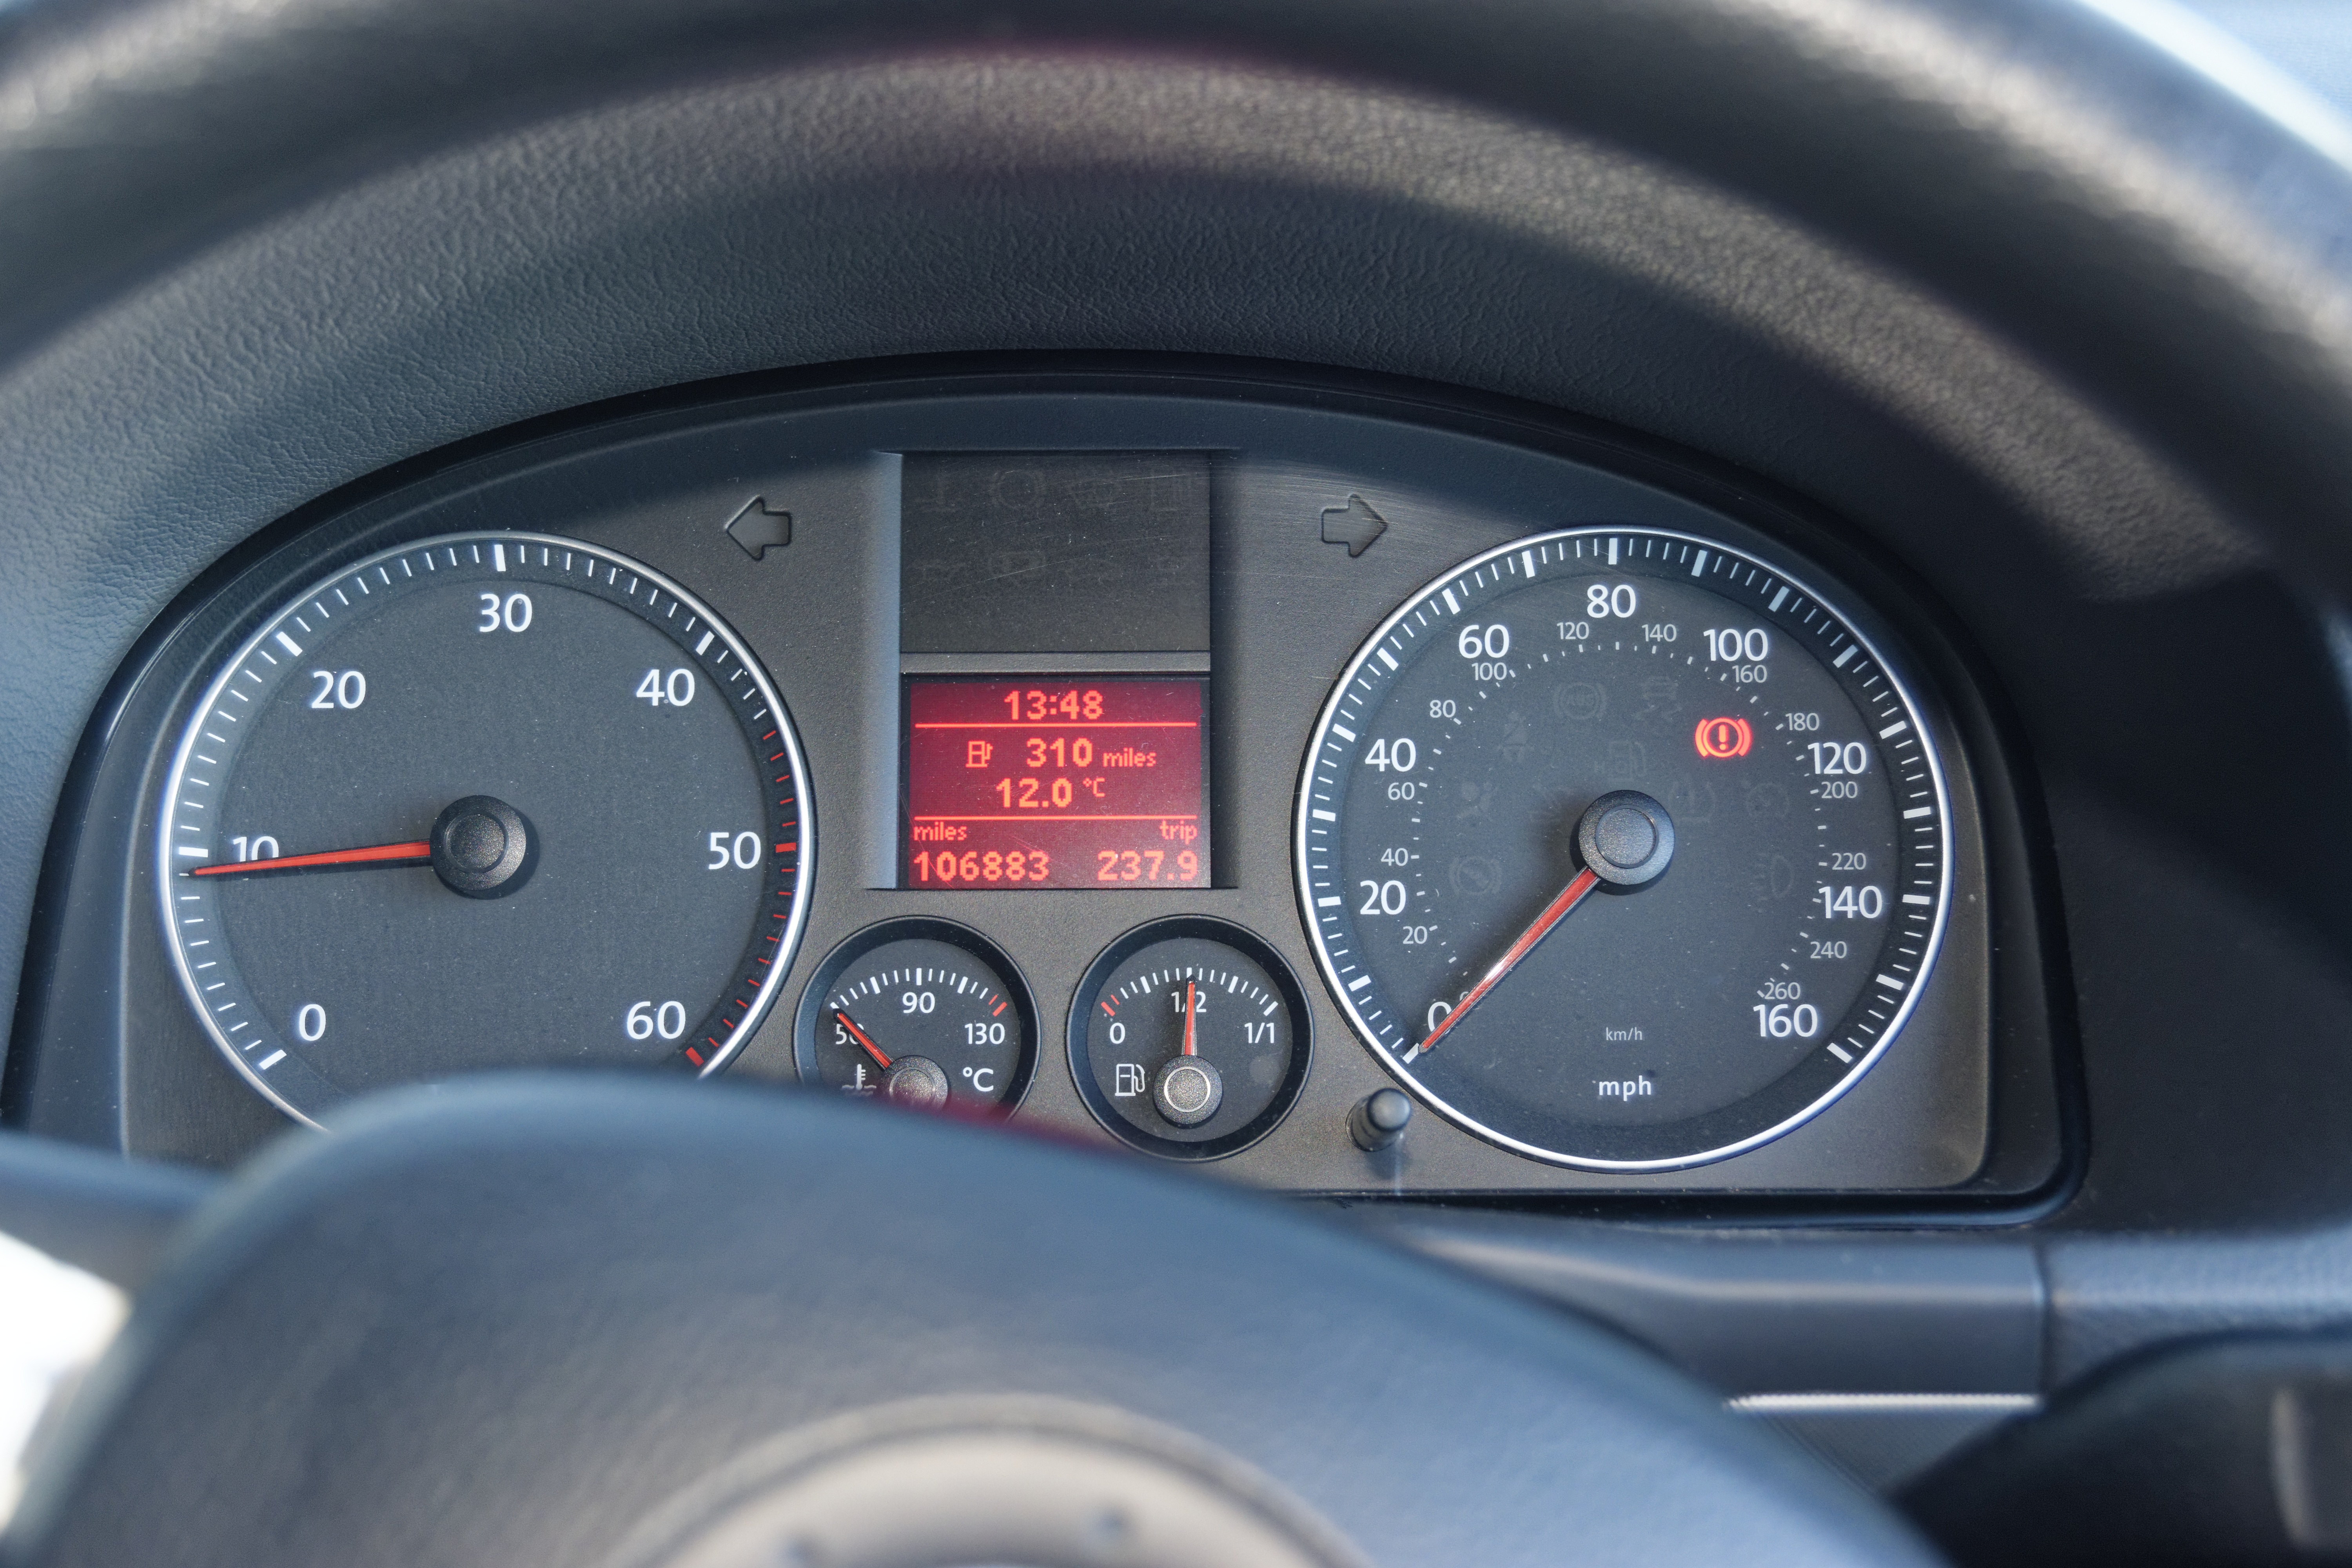
car, wheel, automobile, volkswagen, vehicle, symbol, auto, steering wheel, dashboard, speedometer, automotive, hatchback, steering, sedan, icon, city car, land vehicle, petrol gauge, automobile make, compact car, luxury vehicle, family car, subcompact car